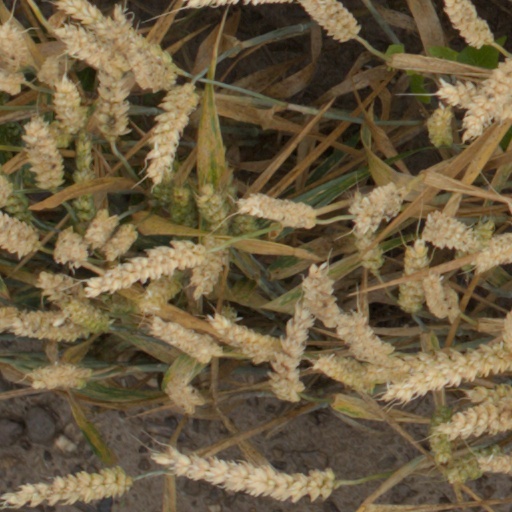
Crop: wheat